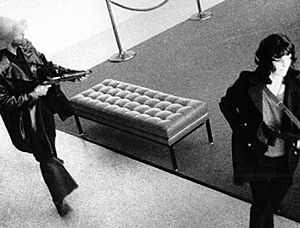
Stockholmsyndrom
Patty Hearst deltager i et bankrøveri sammen med sine tidligere kidnappere, terrorgruppen Symbionese Liberation Army.
Stockholmsyndromet er en psykisk tilstand, i hvilken fanger eller ofrene for en kidnapning udvikler tilknytning til deres vogtere. Denne solidaritet kan sommetider komplicere tingene, når fangerne ligefrem hjælper deres tilfangetagere med at opnå deres mål eller undslippe politiet.